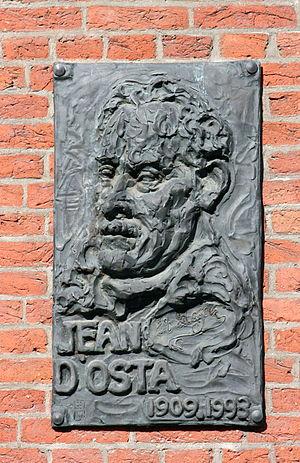
Plaque commémorative de Jean d'Osta, auteur de livres sur Bruxelles, sur la façade de l'église Notre-Dame-Immaculée, place du Jeu de Balle à Bruxelles, Belgique
Jean d'Osta et mort le 29 juin 1993, est un écrivain, journaliste, humoriste, et historien, passionné par l'histoire de Bruxelles. Il est connu pour ses livres sur Bruxelles et sur le dialecte bruxellois. Il est le créateur du personnage de fiction Jef Kazak qu'il utilise dans plusieurs de ses œuvres.